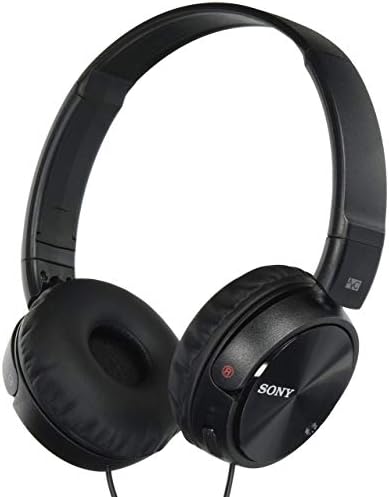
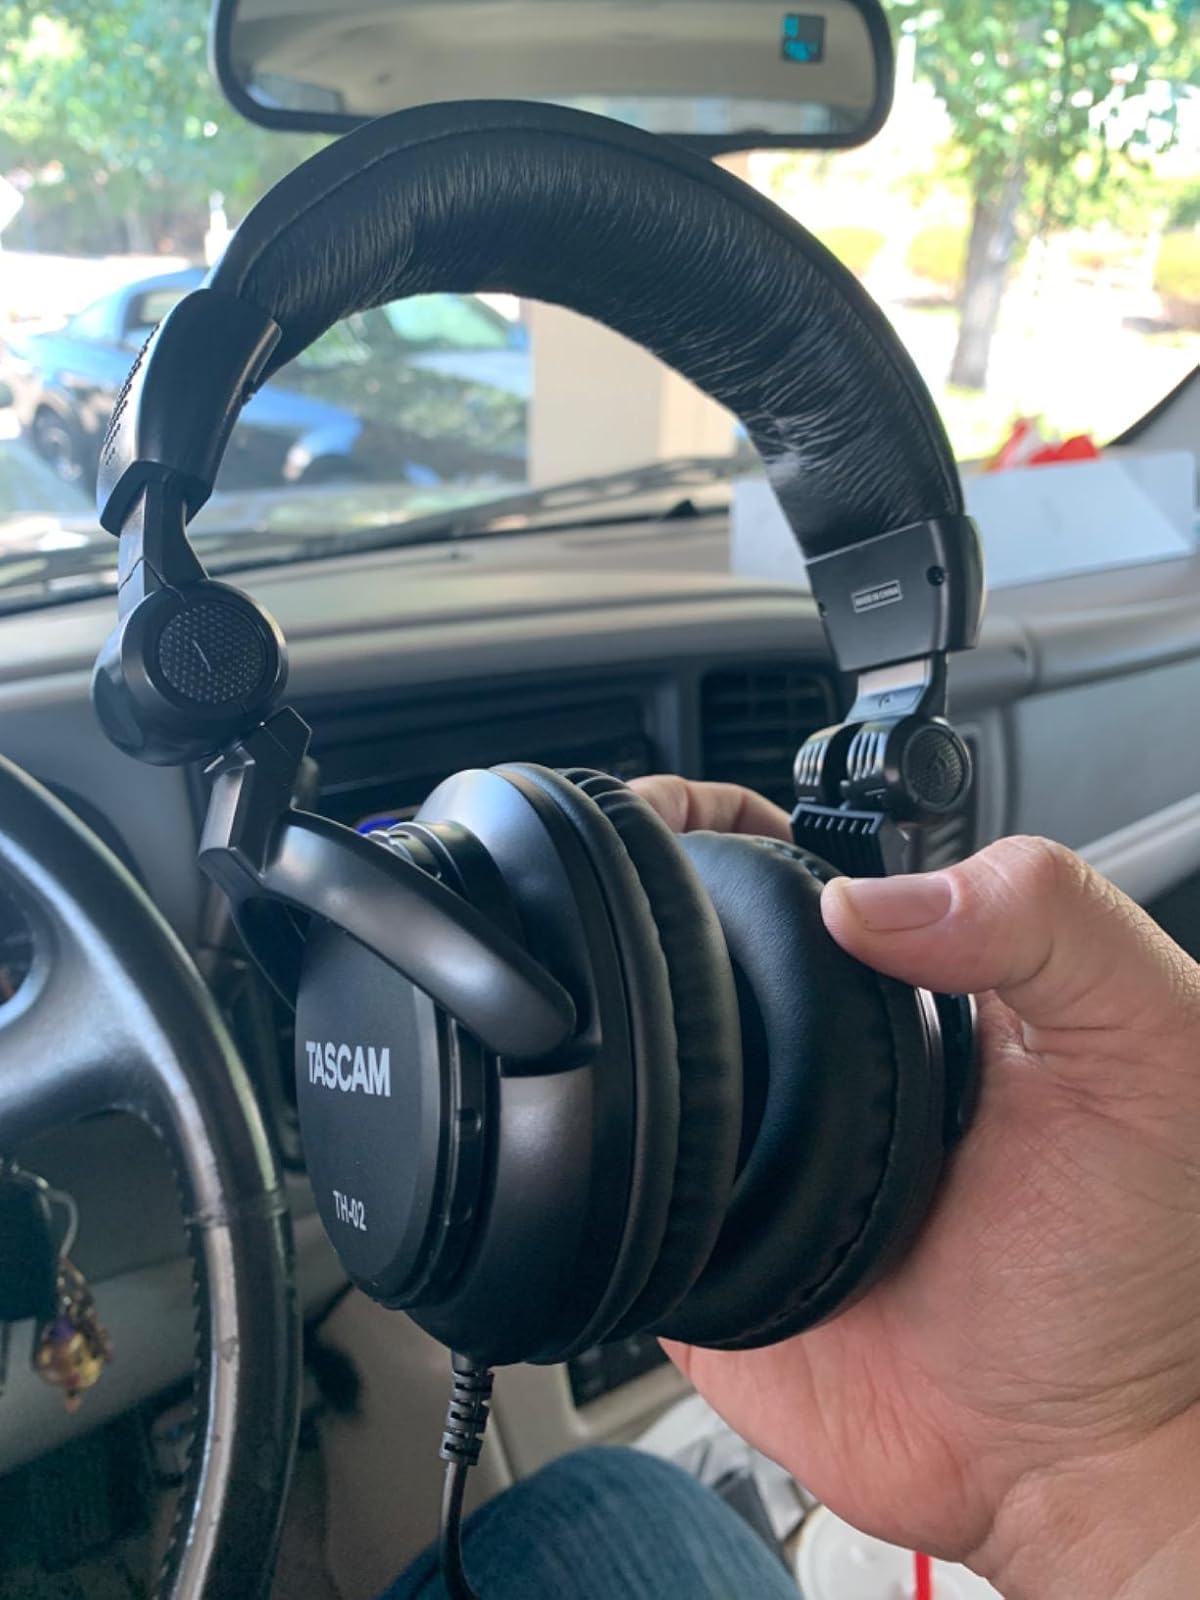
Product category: headphones
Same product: no